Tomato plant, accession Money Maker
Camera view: bottom (45 deg); turntable rotation: 0 degrees
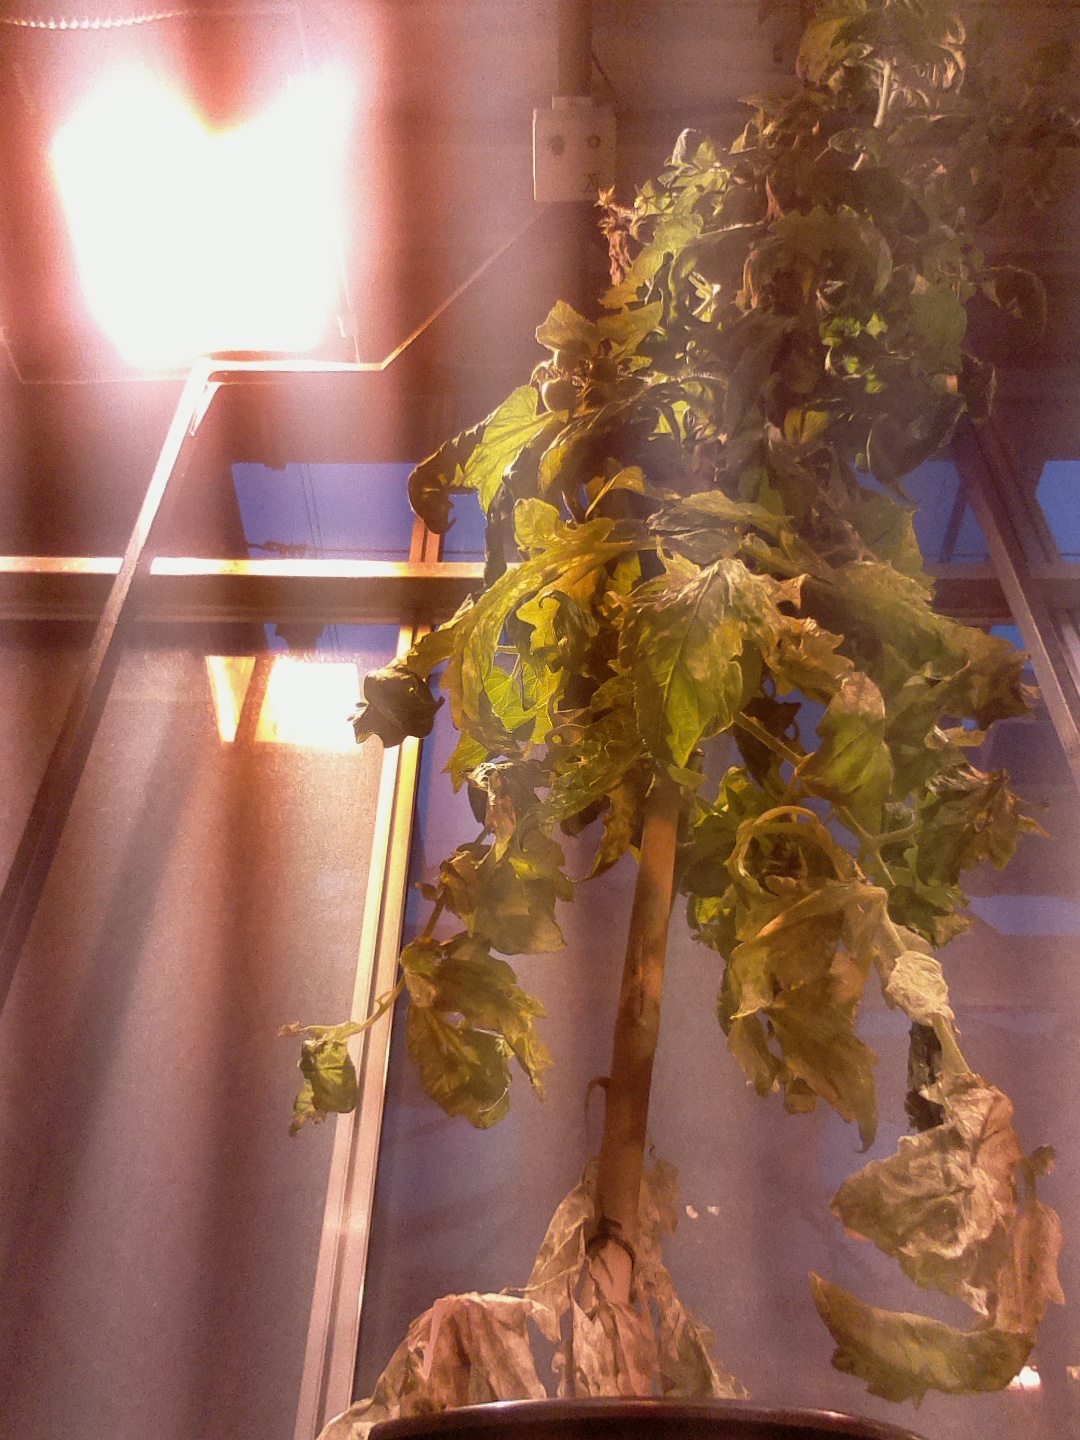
BBCH growth stage 71: 10%-20% of final fruit size